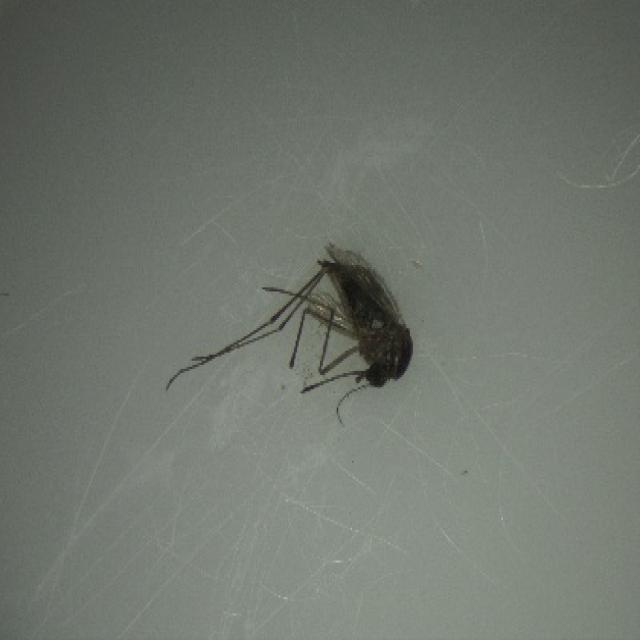
Species: aedes_vexans